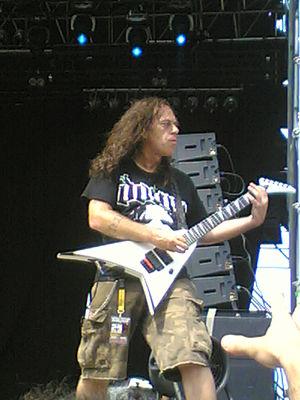
Ralph Santolla aux Dieux du Métal en 2008 à Bologne (Italie)